Carry-I

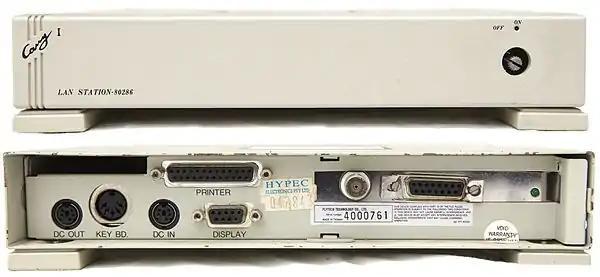
Front and rear views of the "Carry-I" book-size LAN station diskless workstation, based on an Intel 80286 processor.

The Carry-I was a book-size workstation produced by Flytech Technology of Taiwan, circa 1991. It was available in multiple configurations; ranging from Intel 8088 based XT-compatible models, to a high end model powered by a 16 MHz 386SX and featuring an 80MB hard drive. It was also available as a diskless node powered by either an 8088 or an 80286. The system was bundled with DR DOS 5.0.